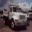
Label: truck